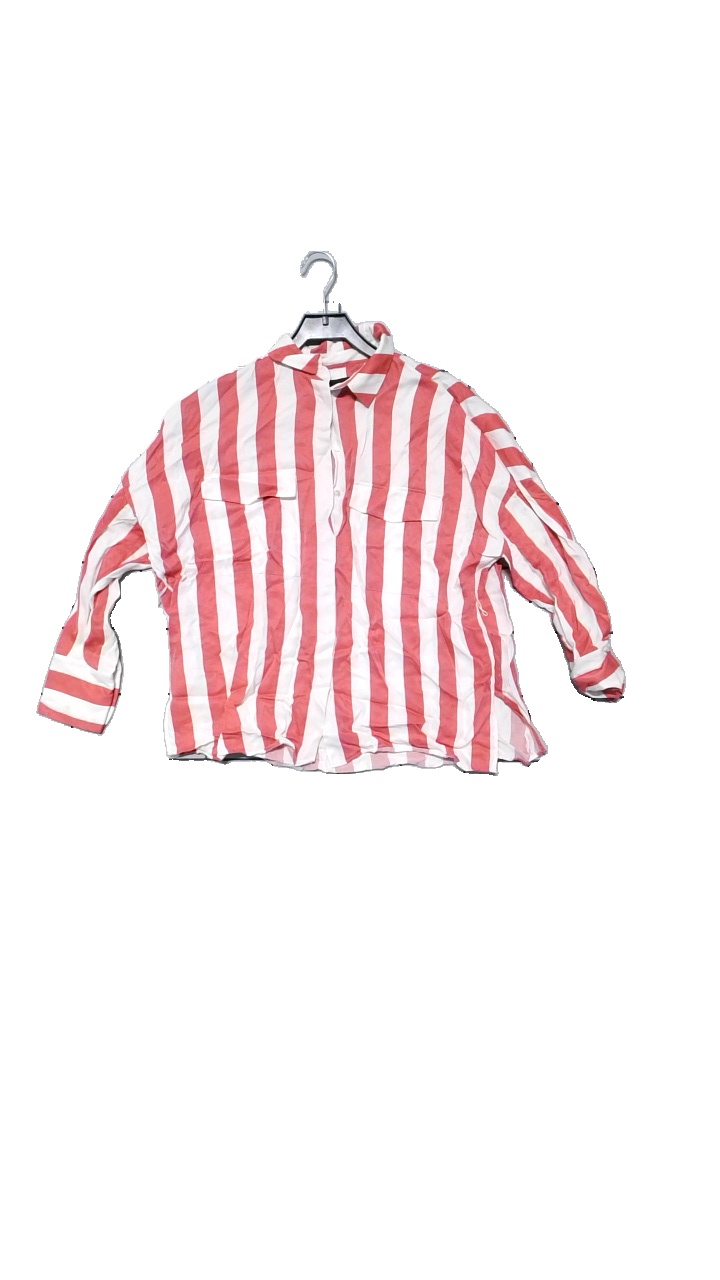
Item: Blouse (Ladies)
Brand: Uterqüe
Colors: Pink, White
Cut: Regular, Loose
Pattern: Striped
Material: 59% viscose, 41% lyocell
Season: All
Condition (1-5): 4
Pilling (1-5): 4
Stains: Minor
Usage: Reuse
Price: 100-150